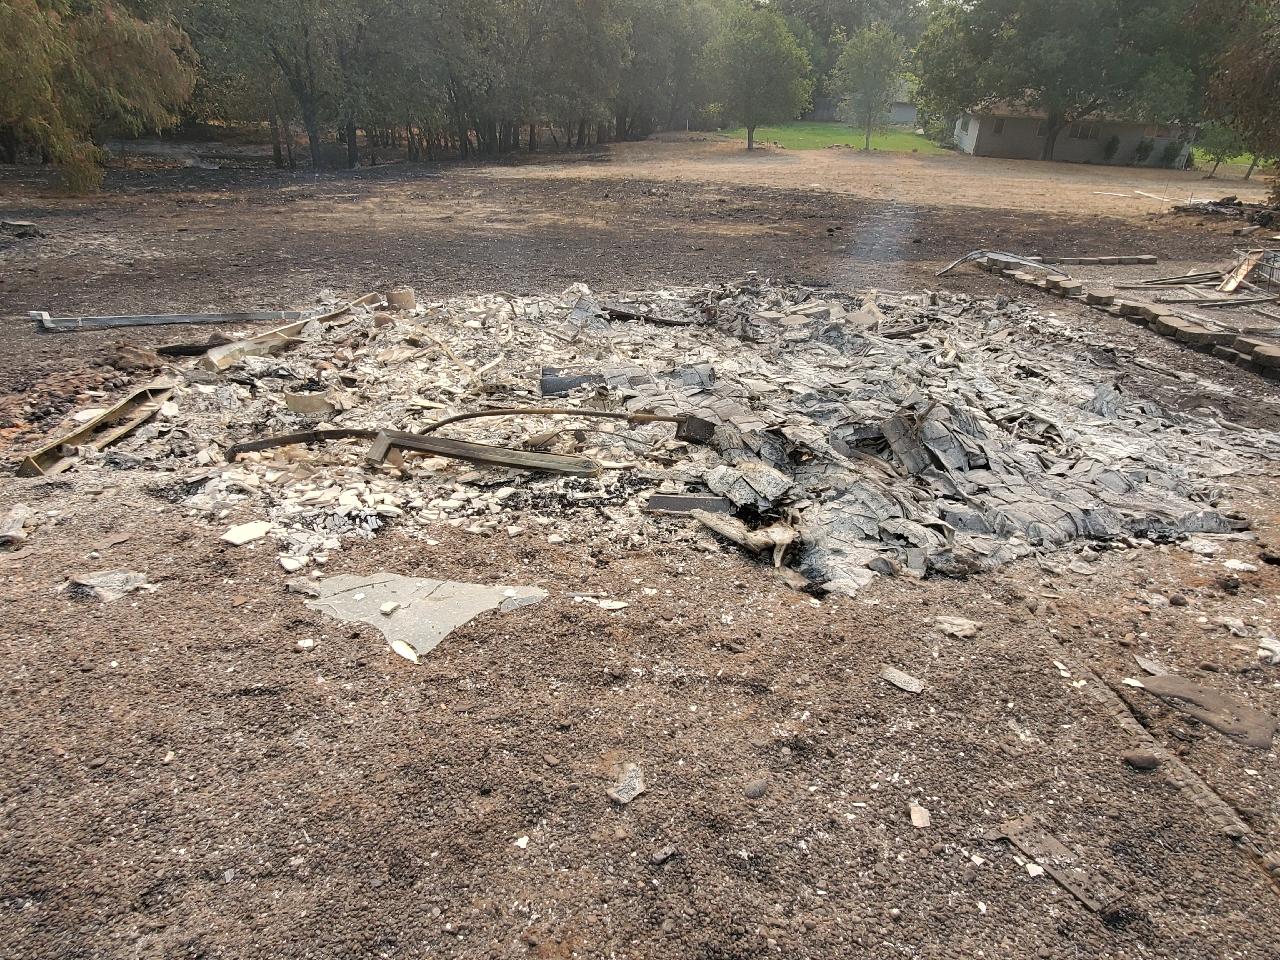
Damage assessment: destroyed